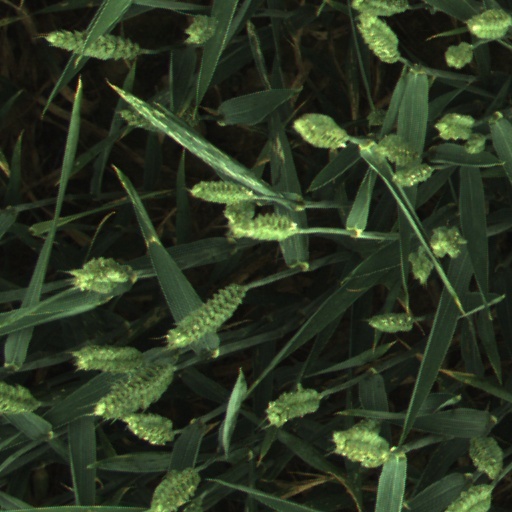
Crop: wheat